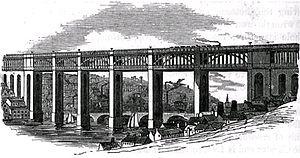
Le High Level Bridge est un grand pont britannique très novateur, construit entre 1847 et 1849 par l'ingénieur Robert Stephenson, fils du pionnier des chemins de fer George Stephenson, au-dessus du fleuve Tyne, entre Newcastle-upon-Tyne et Gateshead, dans le Nord-Est de l'Angleterre.